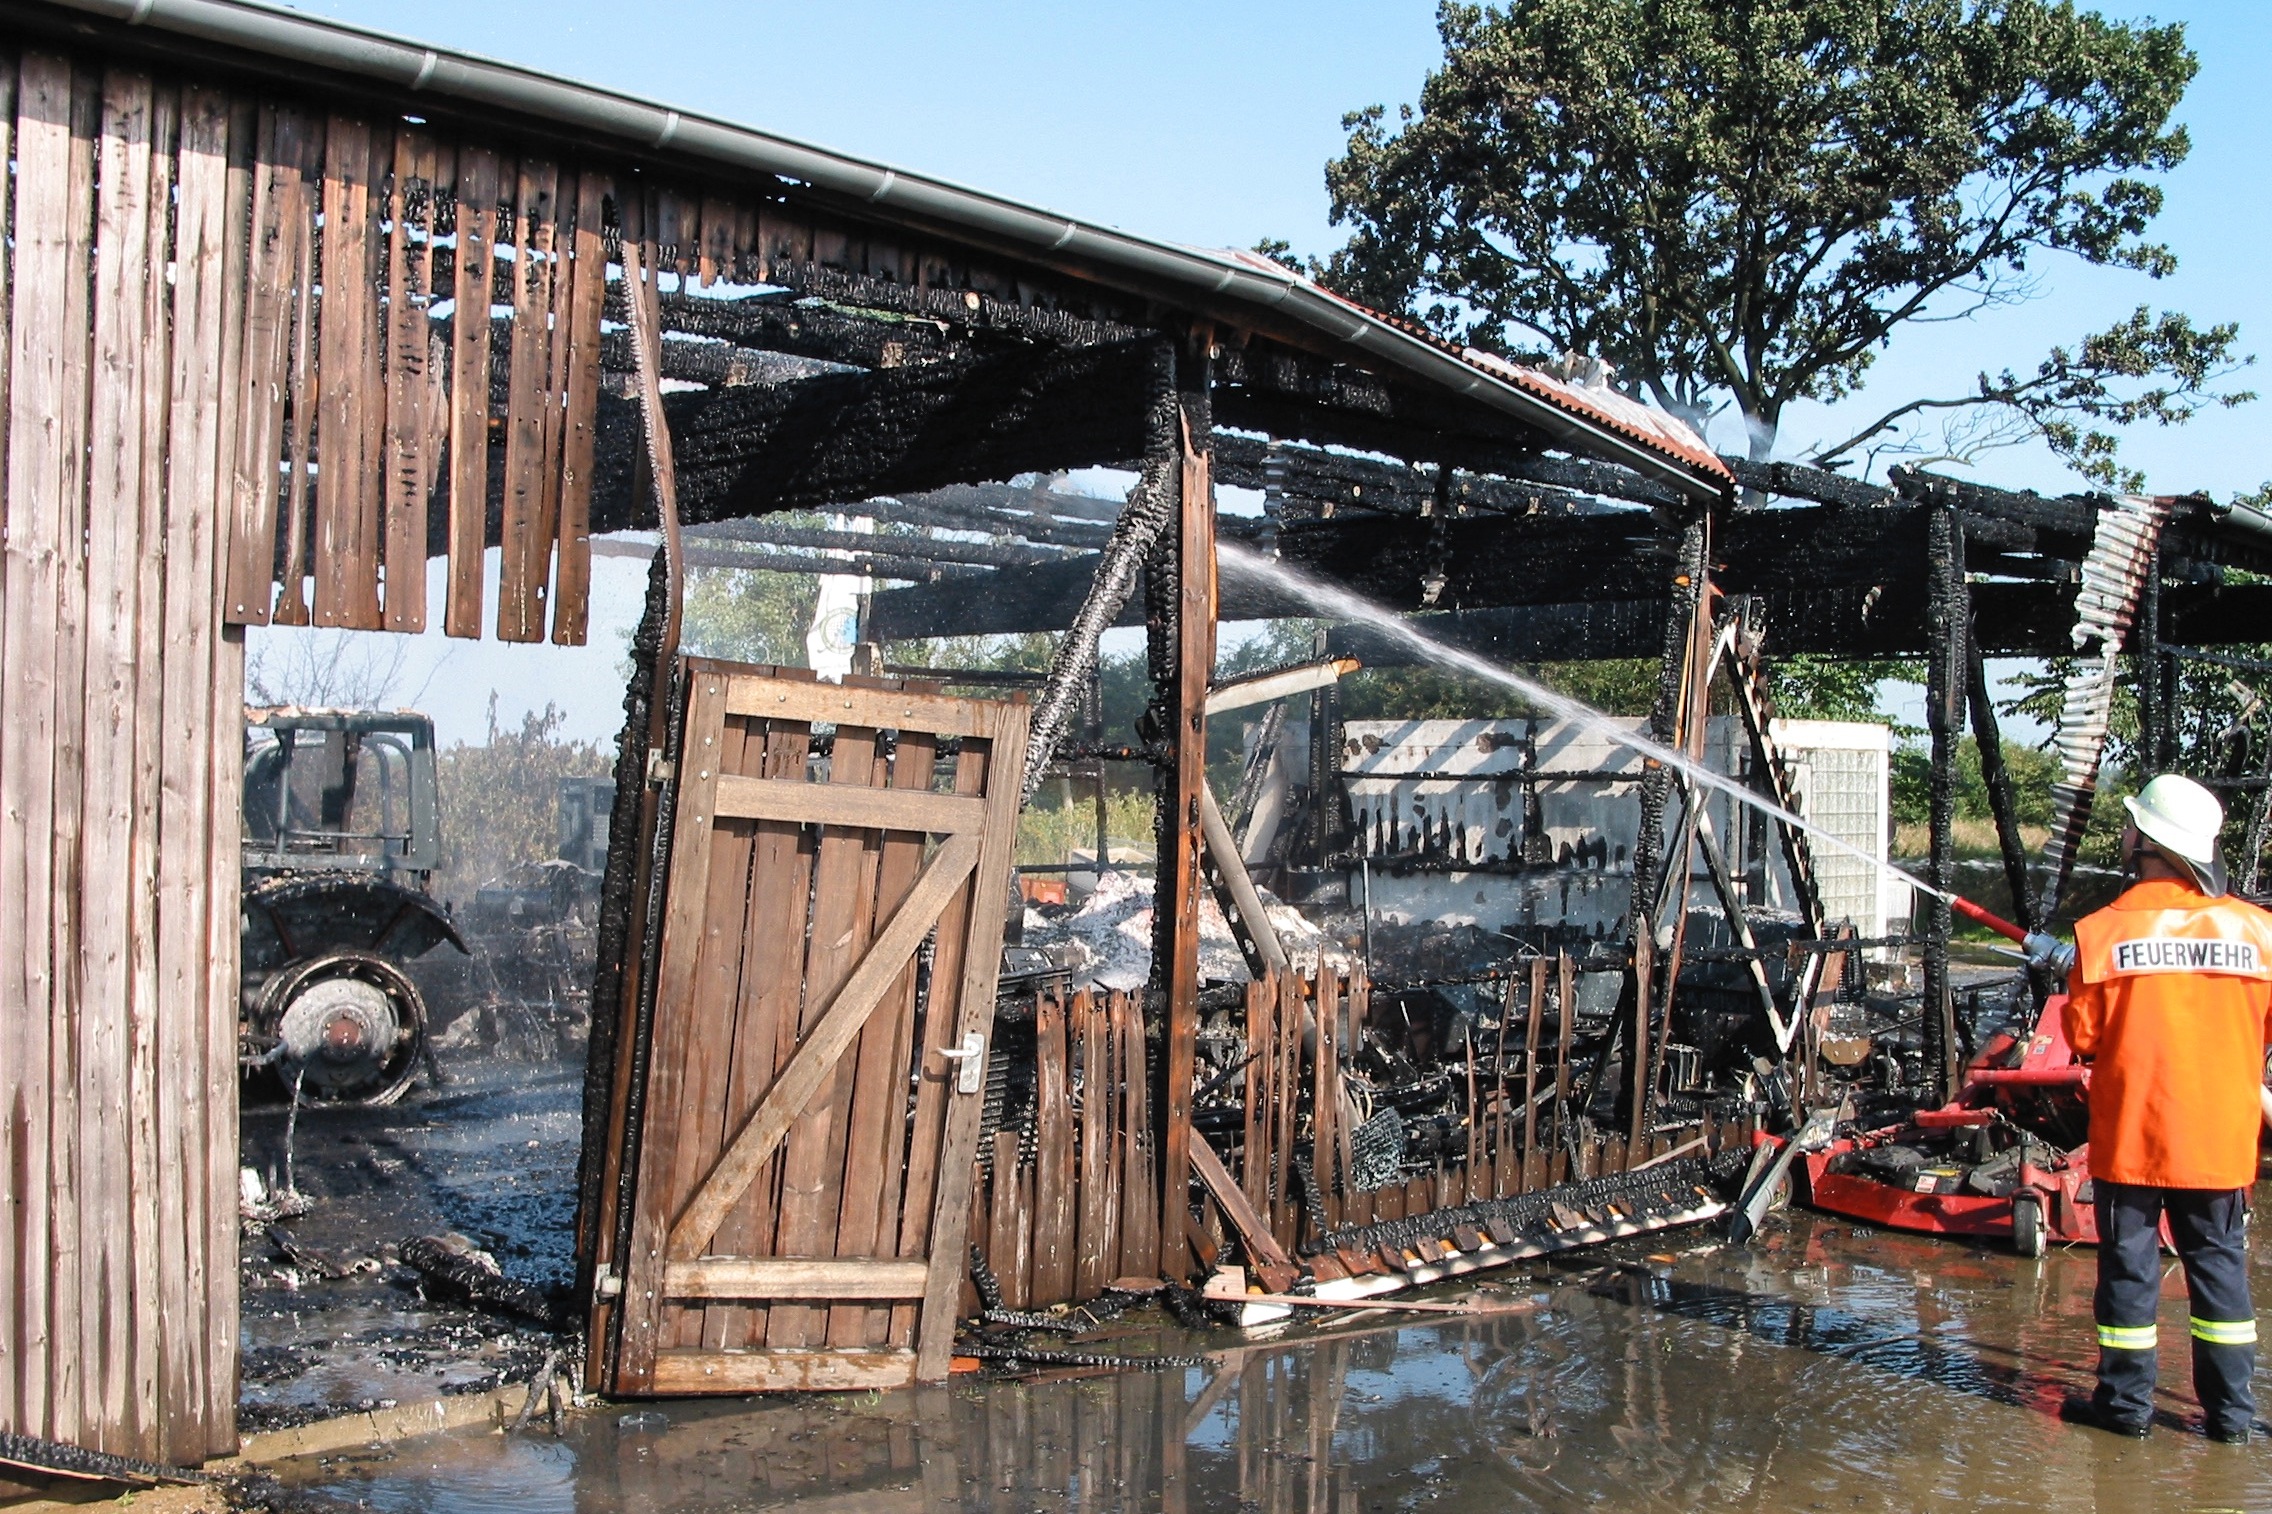
shed, transport, shack, vehicle, fire, hose, fire fighter, firefighting job, fire fighting, fire delete, fire damage